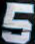
Number: 5